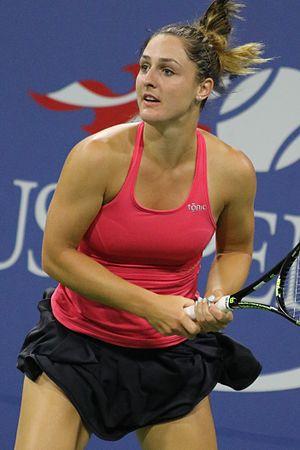
Gabriela Dabrowski, née le 1ᵉʳ avril 1992 à Ottawa, est une joueuse de tennis canadienne professionnelle.